Speech perception

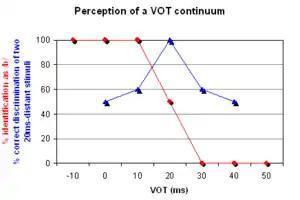
Figure 4: Example identification (red) and discrimination (blue) functions

Categorical perception is involved in processes of perceptual differentiation. People perceive speech sounds categorically, that is to say, they are more likely to notice the differences "between" categories (phonemes) than "within" categories. The perceptual space between categories is therefore warped, the centers of categories (or "prototypes") working like a sieve or like magnets for incoming speech sounds.